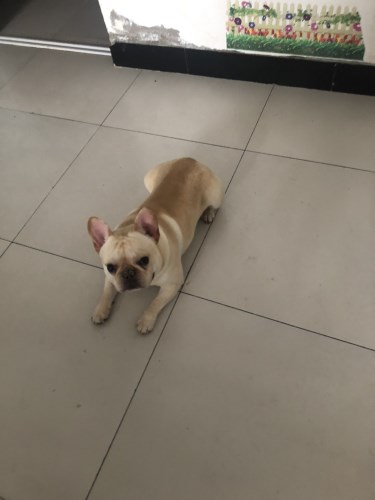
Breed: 1121-n000002-French_bulldog